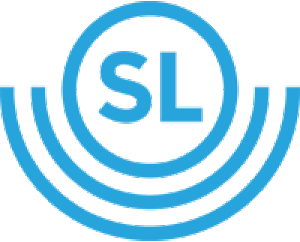
Storstockholms Lokaltrafik AB, ou SL, est l'autorité organisatrice des transports publics du comté de Stockholm en Suède. Cet organisme gère tous les transports publics : trains, métro, tramways, autobus. C'est lui qui définit les services à offrir à la population, concède les droits d'exploitation à des entreprises de transport privées et les subventionne si besoin. Il est également chargé de gérer les différentes infrastructures de transport.